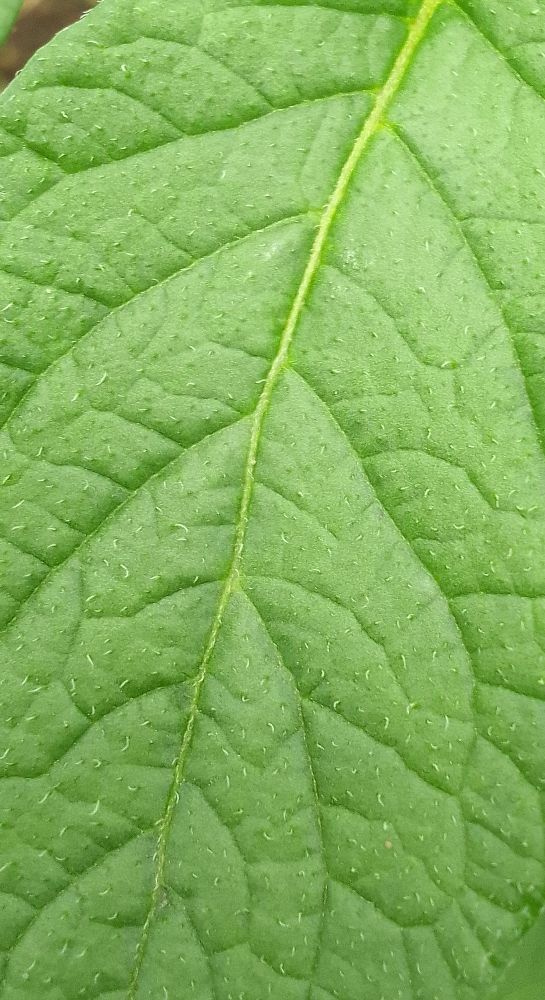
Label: Healthy